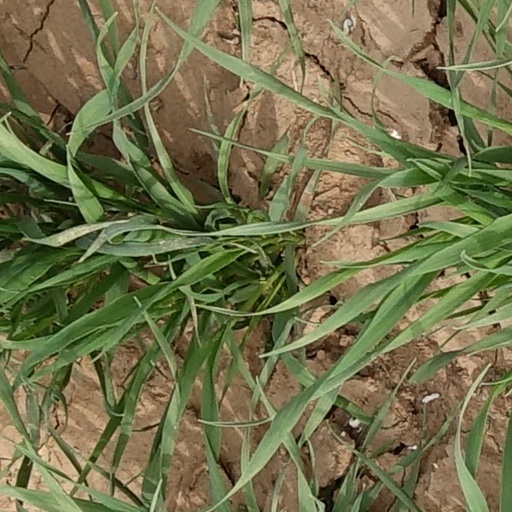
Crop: wheat